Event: Nepal Earthquake
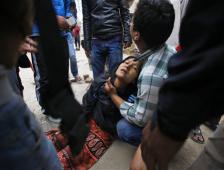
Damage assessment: damage